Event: Nepal Earthquake
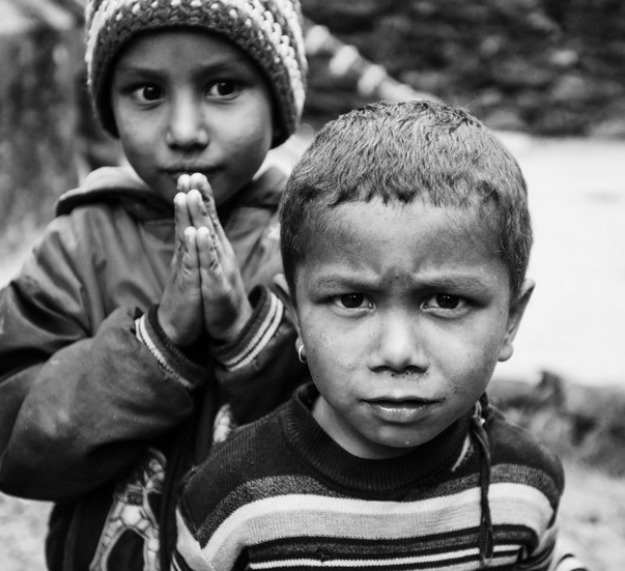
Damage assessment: no_damage